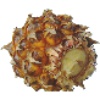
Label: Pineapple Mini 1